Radioactive Chicken Heads

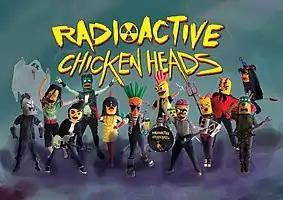
The Radioactive Chicken Heads' cast of characters as of 2017's "Tales From The Coop"

The Radioactive Chicken Heads are an American virtual band formed in Orange, California in 1993.